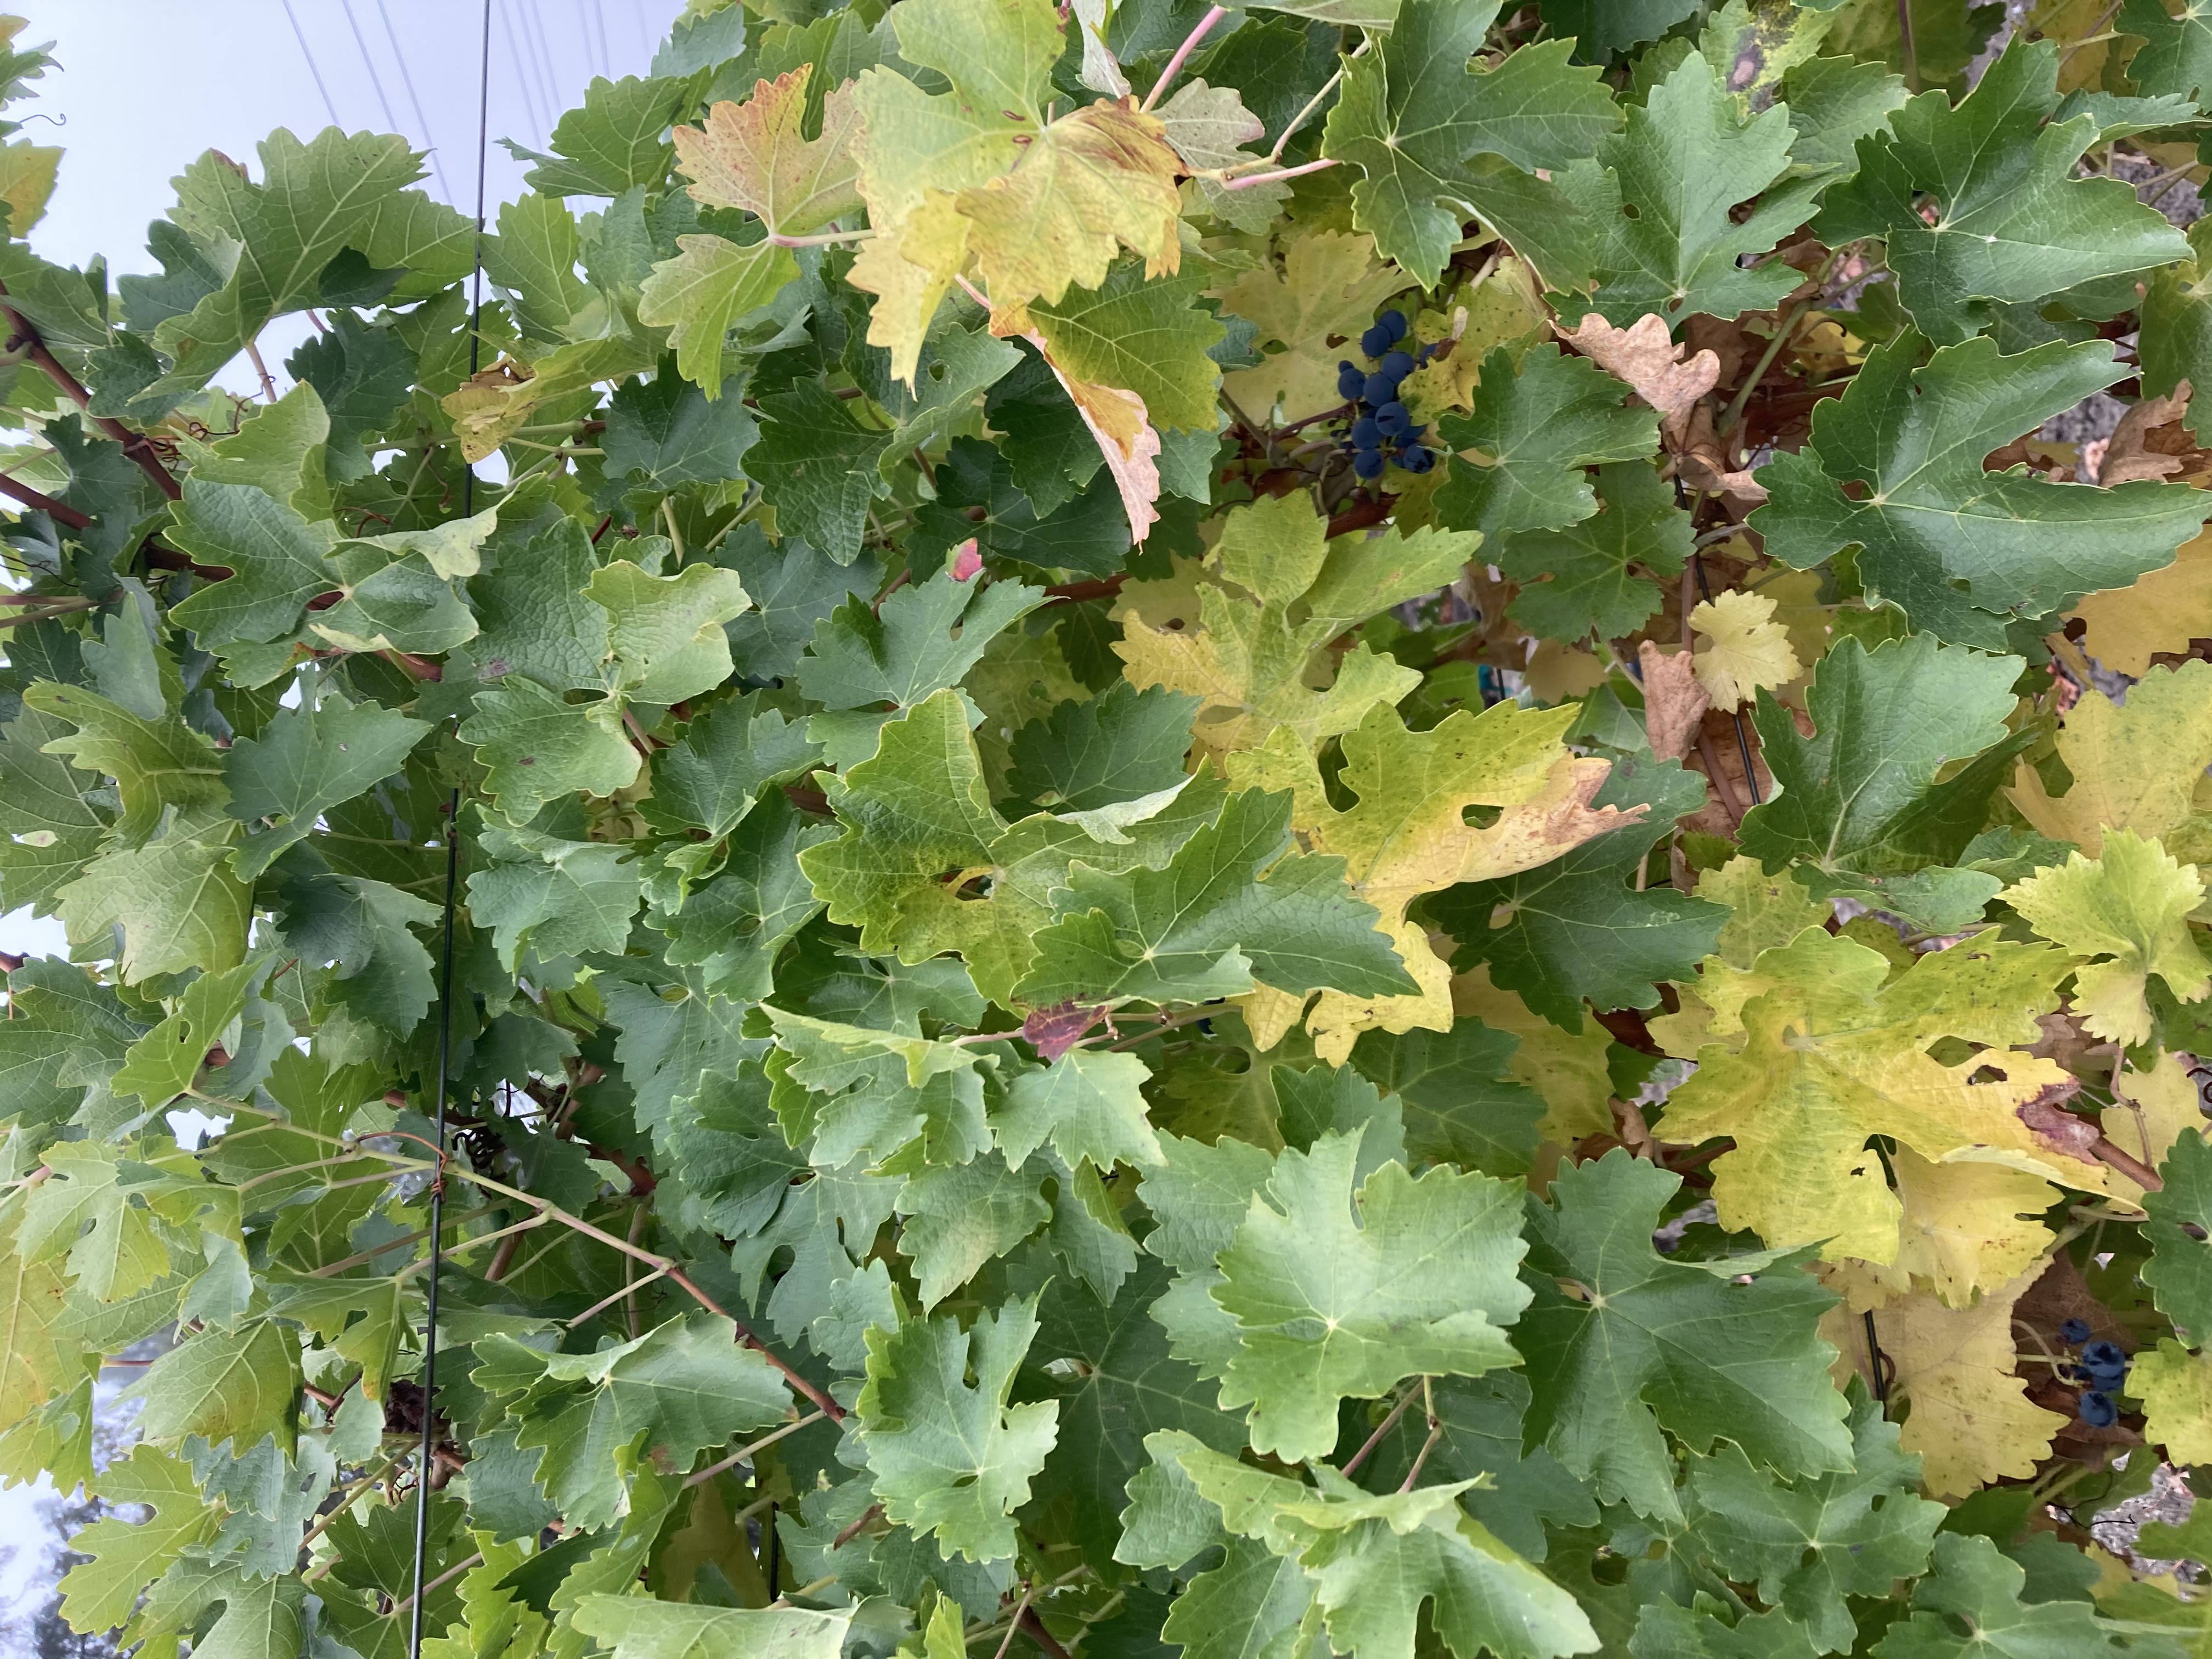
Label: No Virus